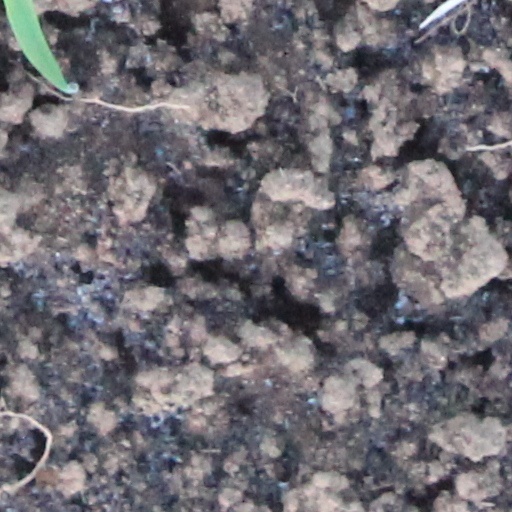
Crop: wheat